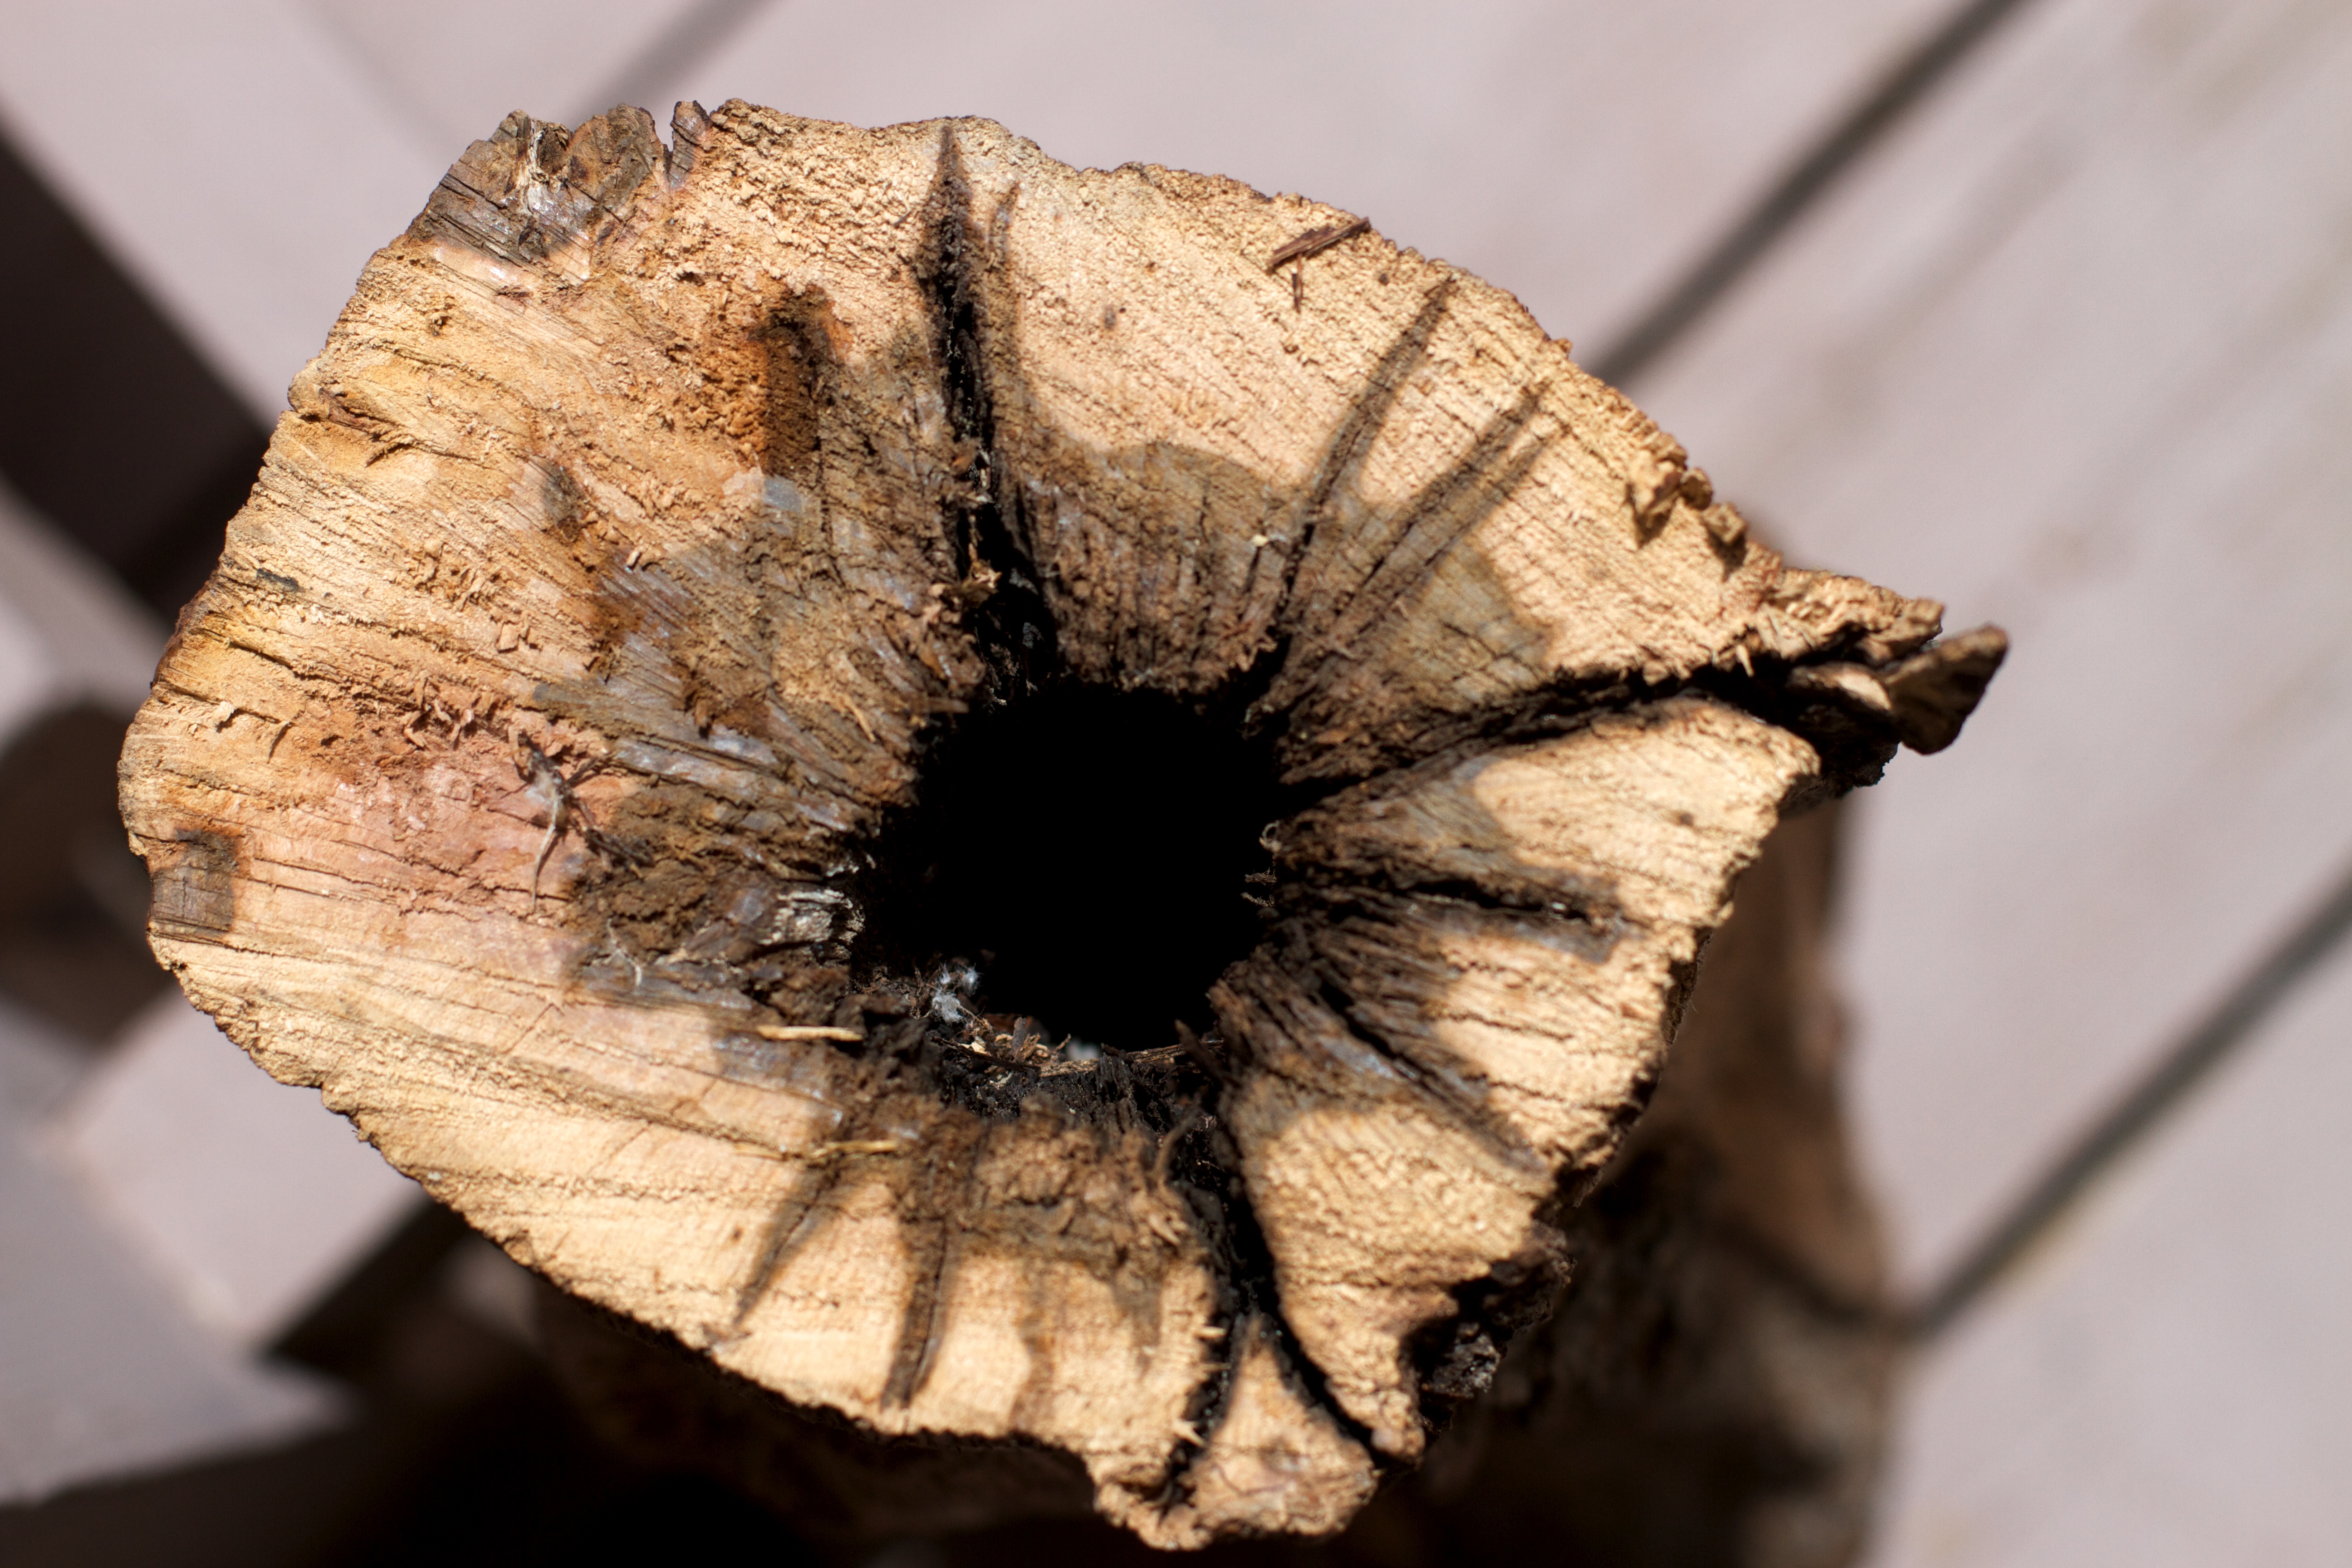
tree, nature, branch, plant, wood, photography, leaf, flower, trunk, produce, soil, flora, fauna, close up, macro photography, flowering plant, plant stem, woody plant, land plant